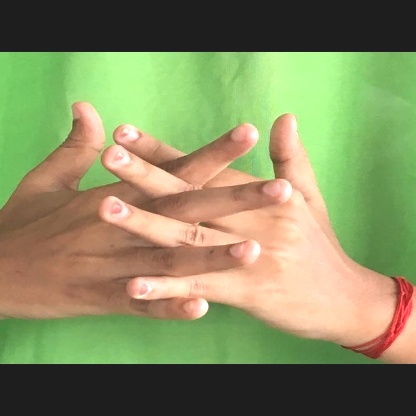
Mudra: Karkatta